Ottawa Dragon Boat Festival

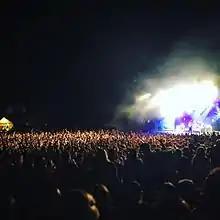
Concert spectators at the 2016 festival

Each year, the festival provides a series of free concerts with a focus on showcasing talent local to the Ottawa region and Canada. Notable acts have included Sam Roberts, Broken Social Scene, Matt Mays and The Sheepdogs. The festival also has strolling performers, food vendors, artisans, exhibitors and cultural performances.